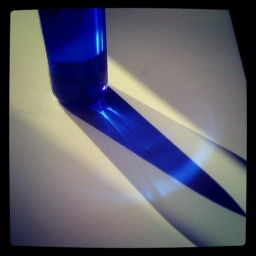
Bottle of sparkling water on a table at Chop't in Chinatown.